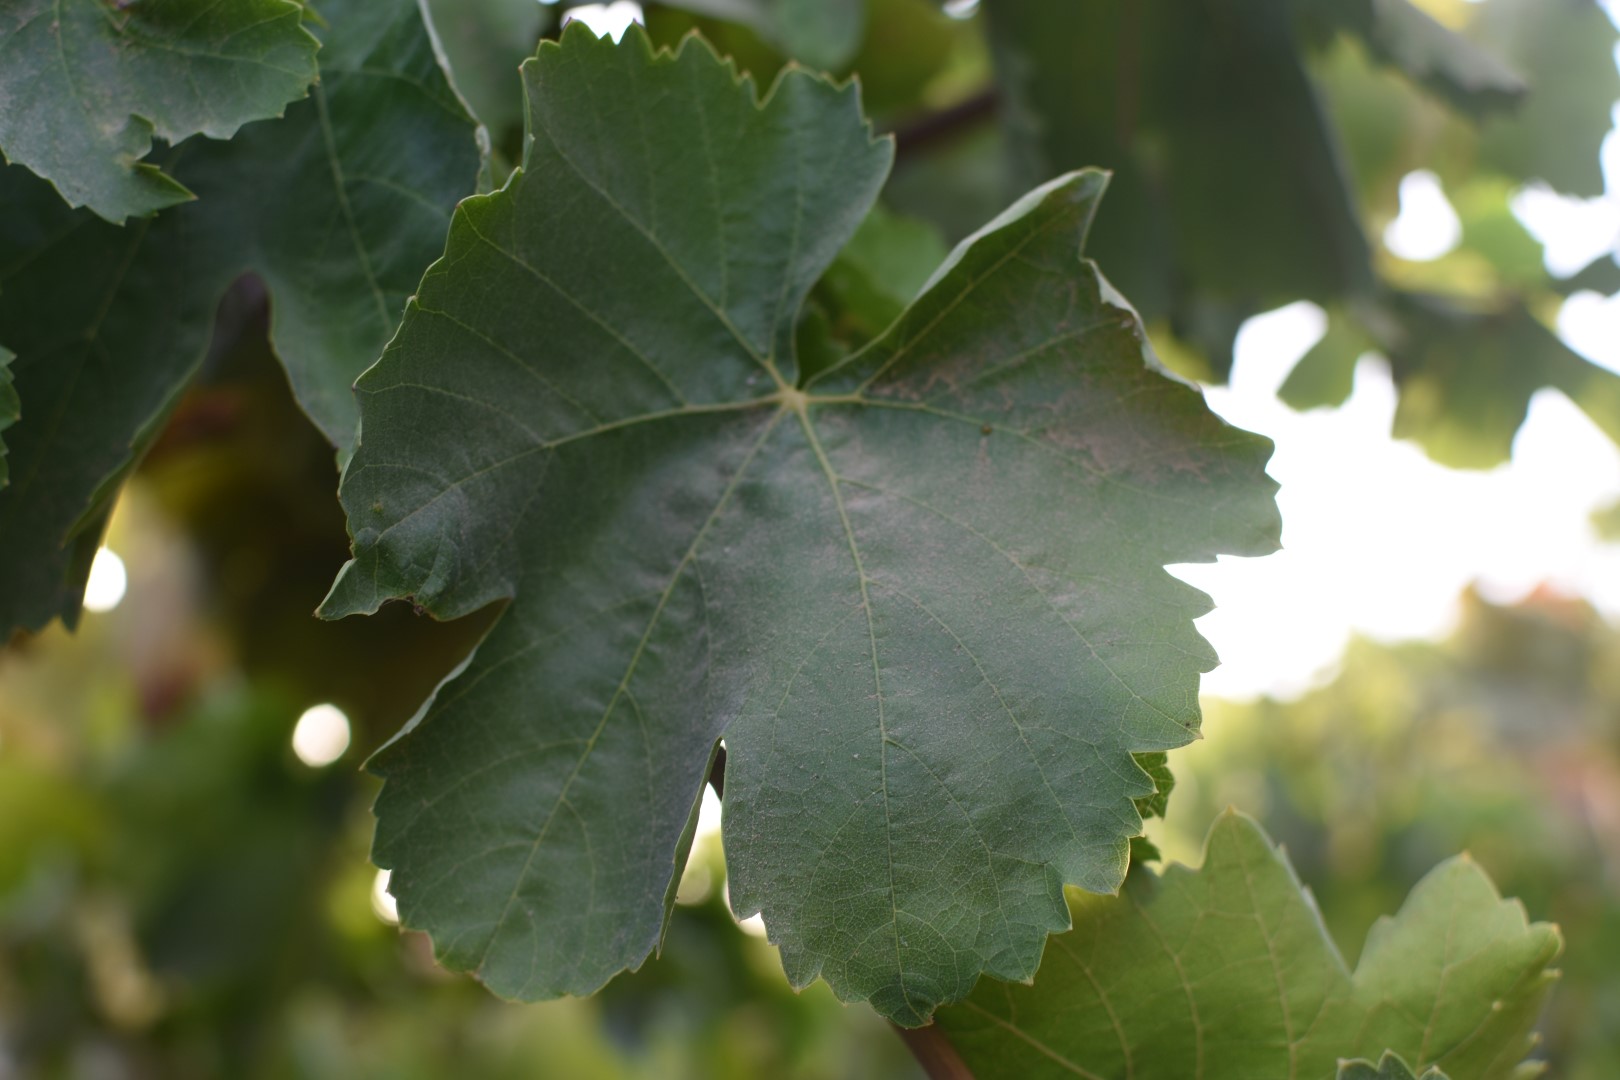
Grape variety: Thompson Seedless